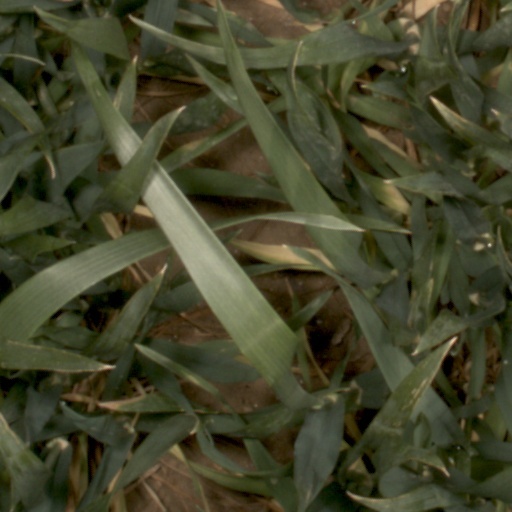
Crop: wheat